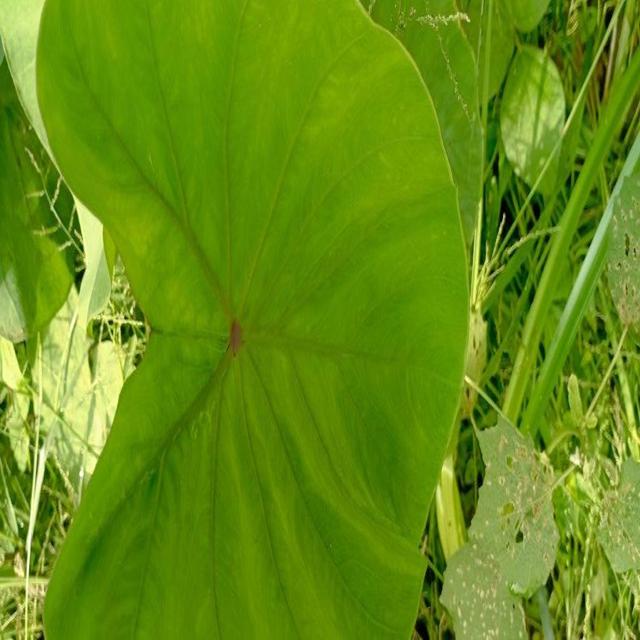
Label: Healthy